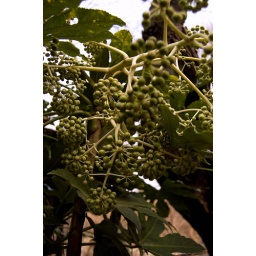
A plant with big flat leaves and little green berries, fA plant with big flat leaves and little green berries, found in Sankeien gardens, Yokohama.